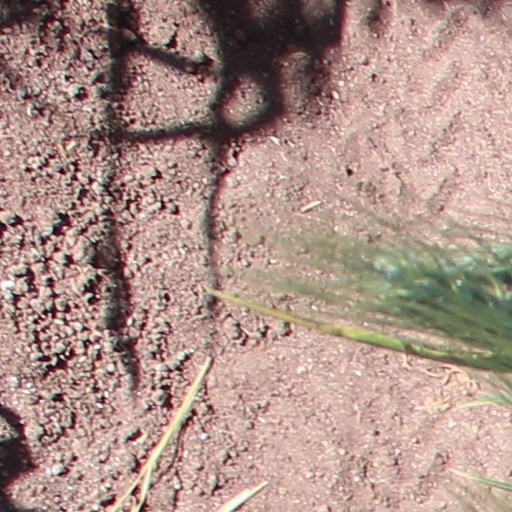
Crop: wheat